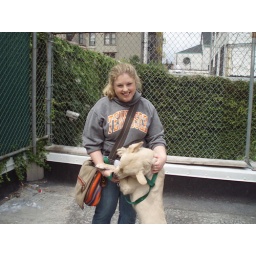
Volunteering through NYCares by walking dogs at the animal shelter in Harlem.Christie &amp;amp; Logan